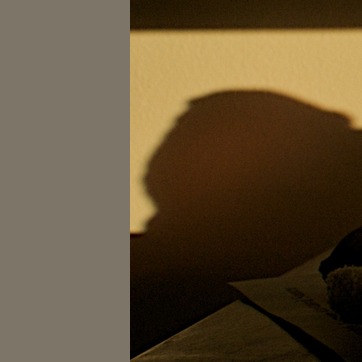
Material: painted